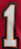
Number: 1